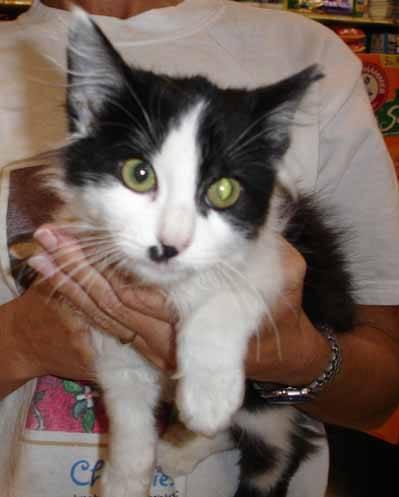
cat